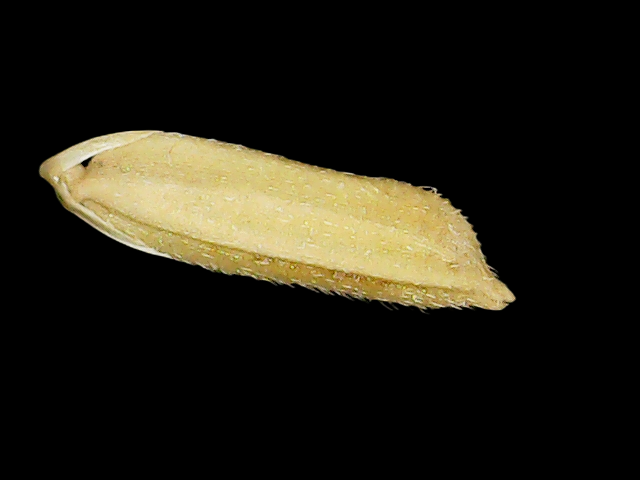
Rice variety: Binadhan21